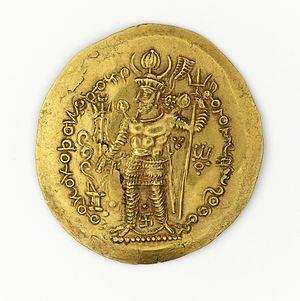
Ceci est une liste des règnes les plus courts.